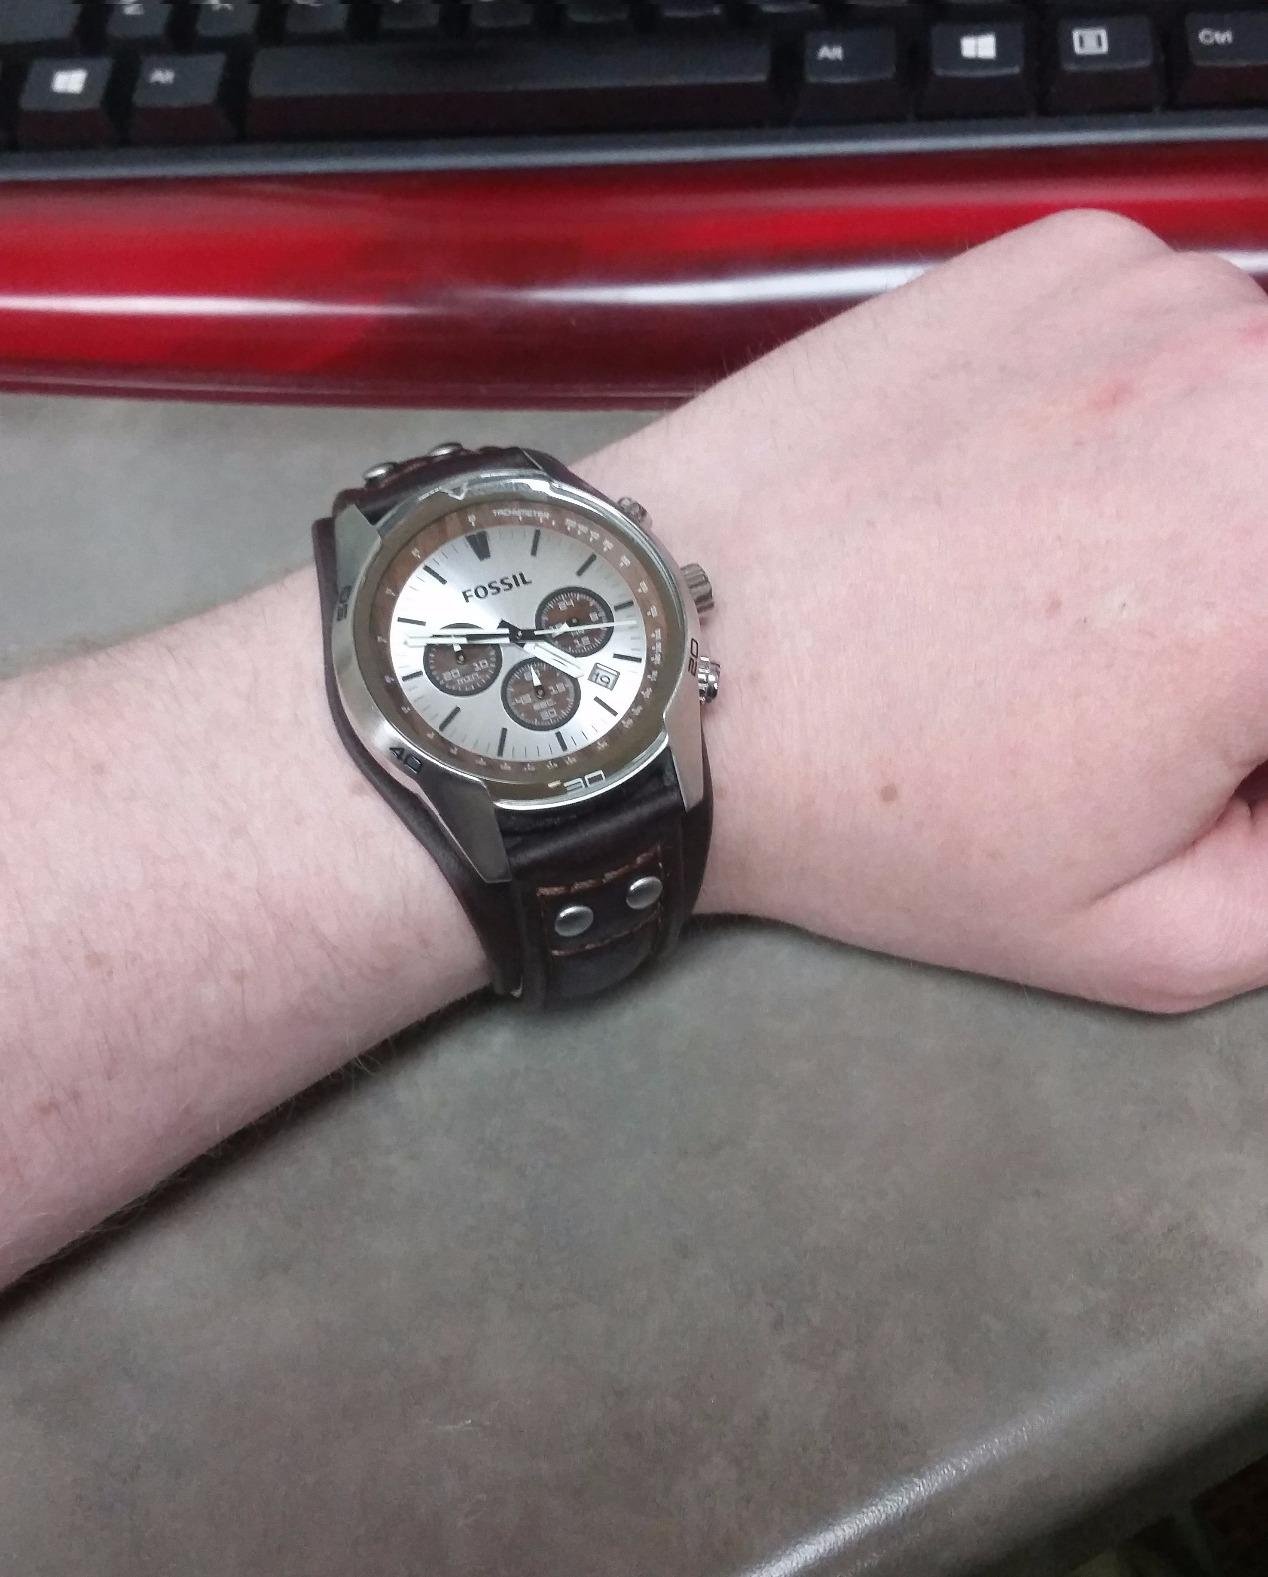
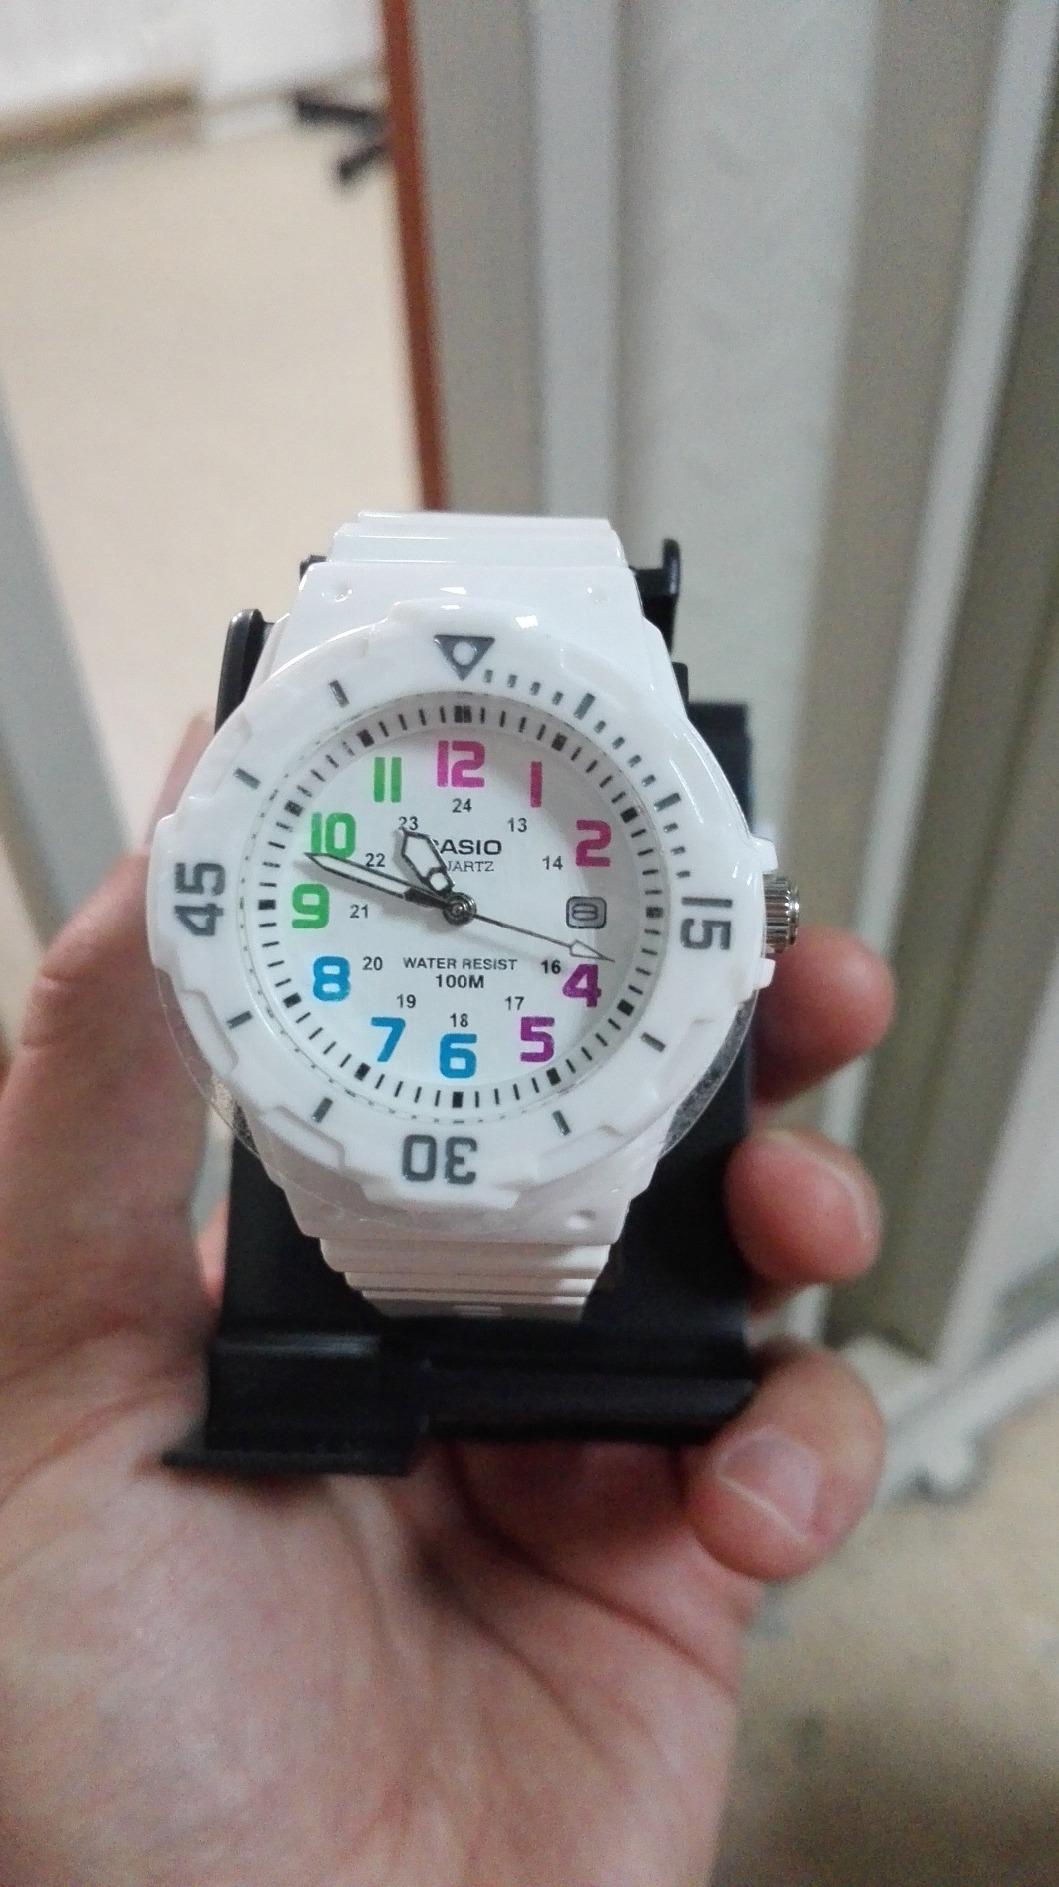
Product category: accessories_watch
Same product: no